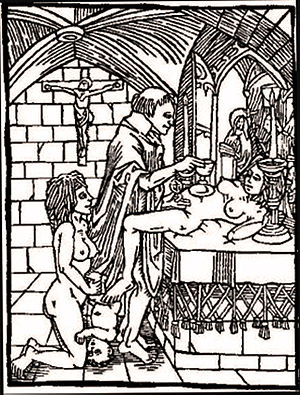
Sort messe
Et træsnit fra 1500-tallet med fremstilling af ritual under en sort messe
"En sort messe eller ""Le Messe Noir"" er delvist et historisk fænomen, delvist en fiktion. De historiske sorte messer opstod i middelalderen, hvor kristne lærde hørte om katolske ritualer, der blev udført på forkerte måder og f.eks. blandet med andre religiøse traditioner. Oveni købet gjorde katolske studerende grin med selvmodsigelser i kristendommen i satiriske værker, hvor man blandt andet beskrev ""dranker-messer"" med fulde munke, som påkaldte sig den romerske gud for vin, Bacchus, i stedet for Gud. De studerendes udskejelser blev til sidst for meget for kirken, som forbød dem.